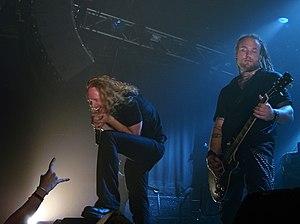
Dark Tanquillity, groupe suédois de Death Metal mélodique, en concert à la Locomotive, à Paris, le 28 Octobre 2008. Martin Henriksson à la guitare, Mikael Stanne au chant.